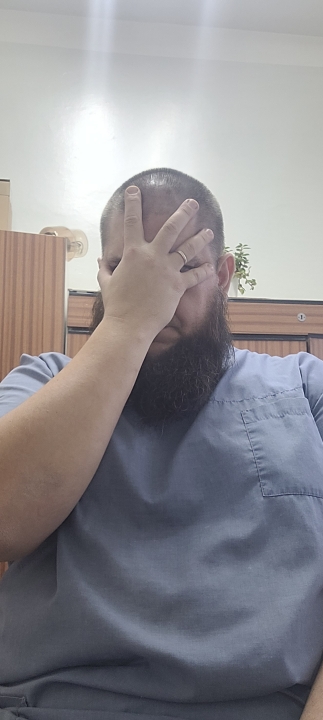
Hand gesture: no_gesture